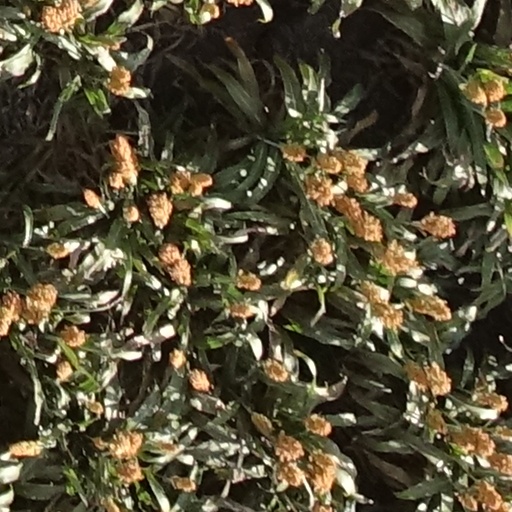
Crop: sorghum